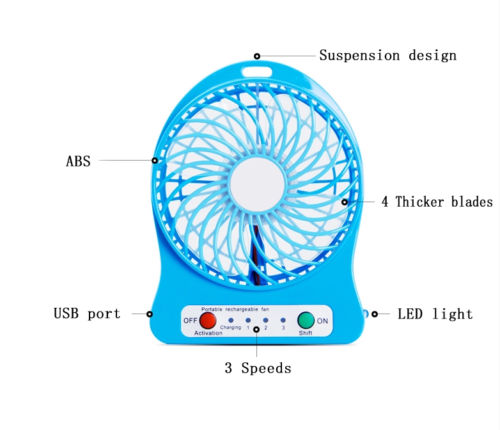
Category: fan